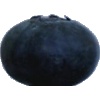
Label: blueberry